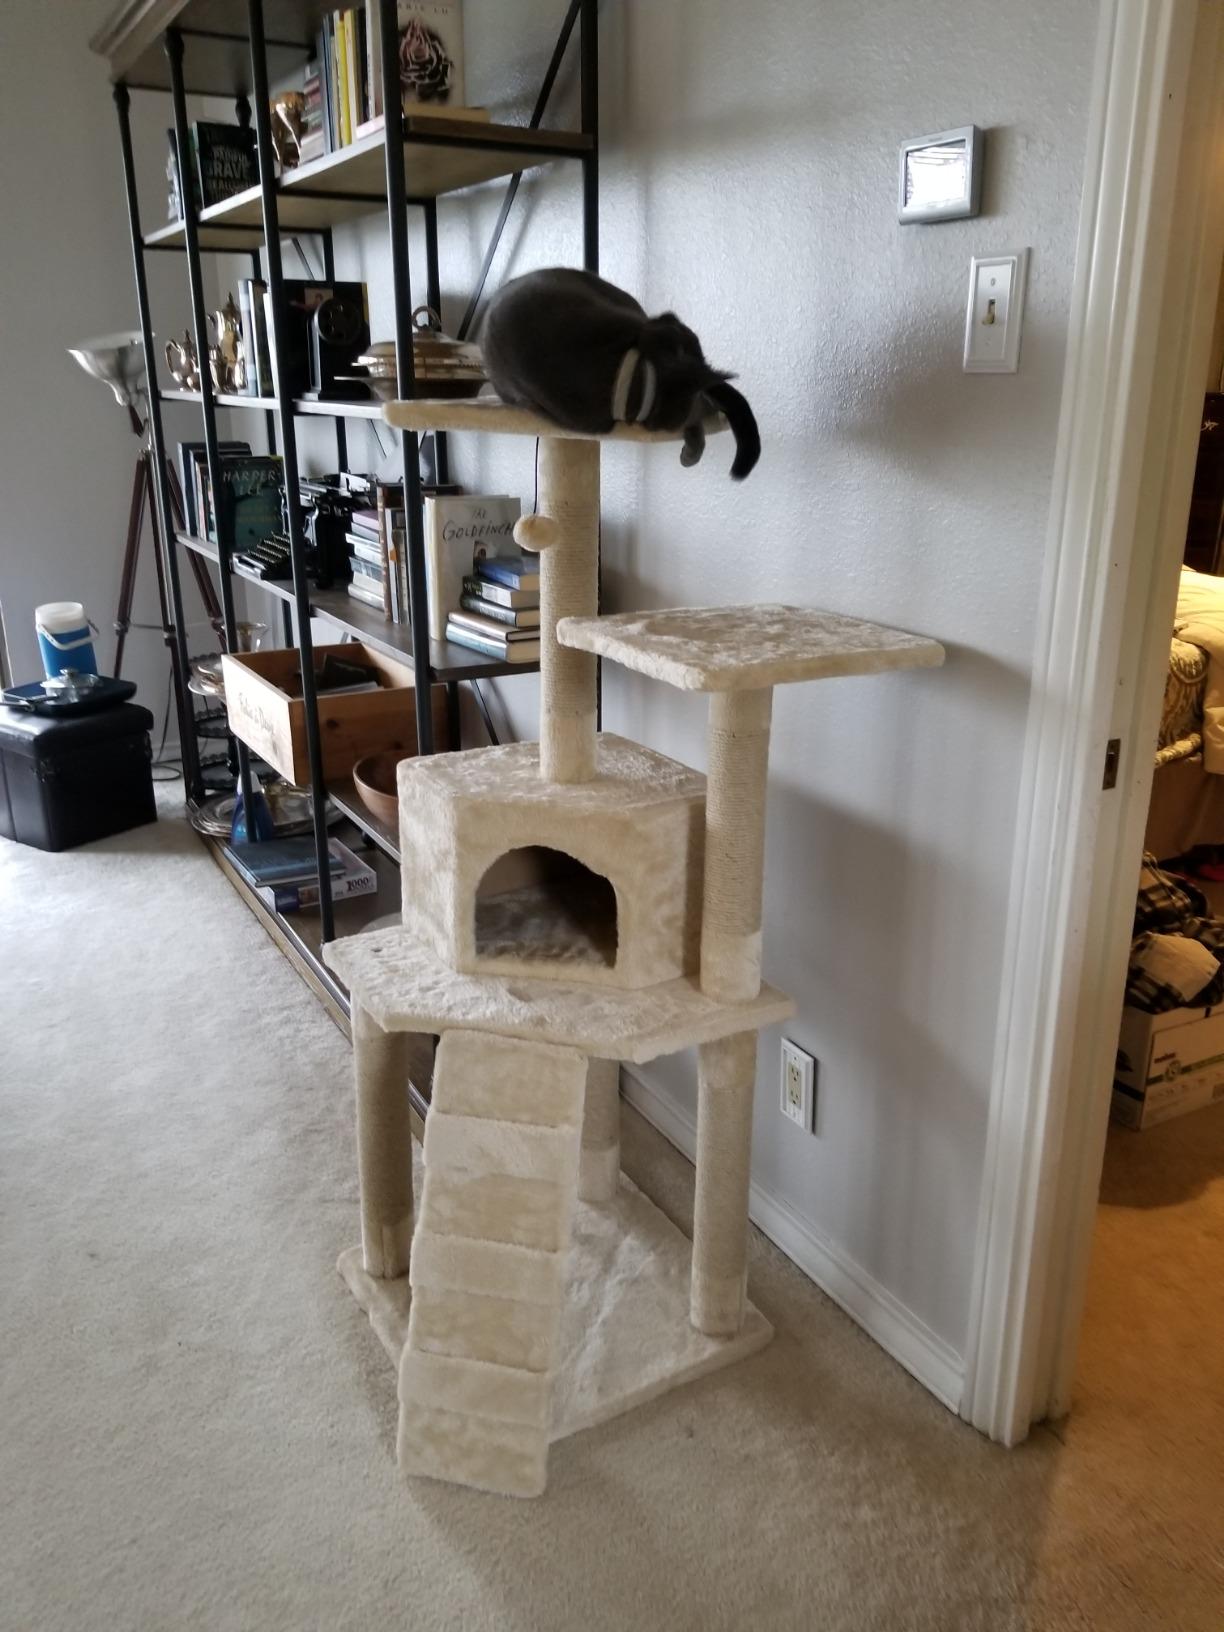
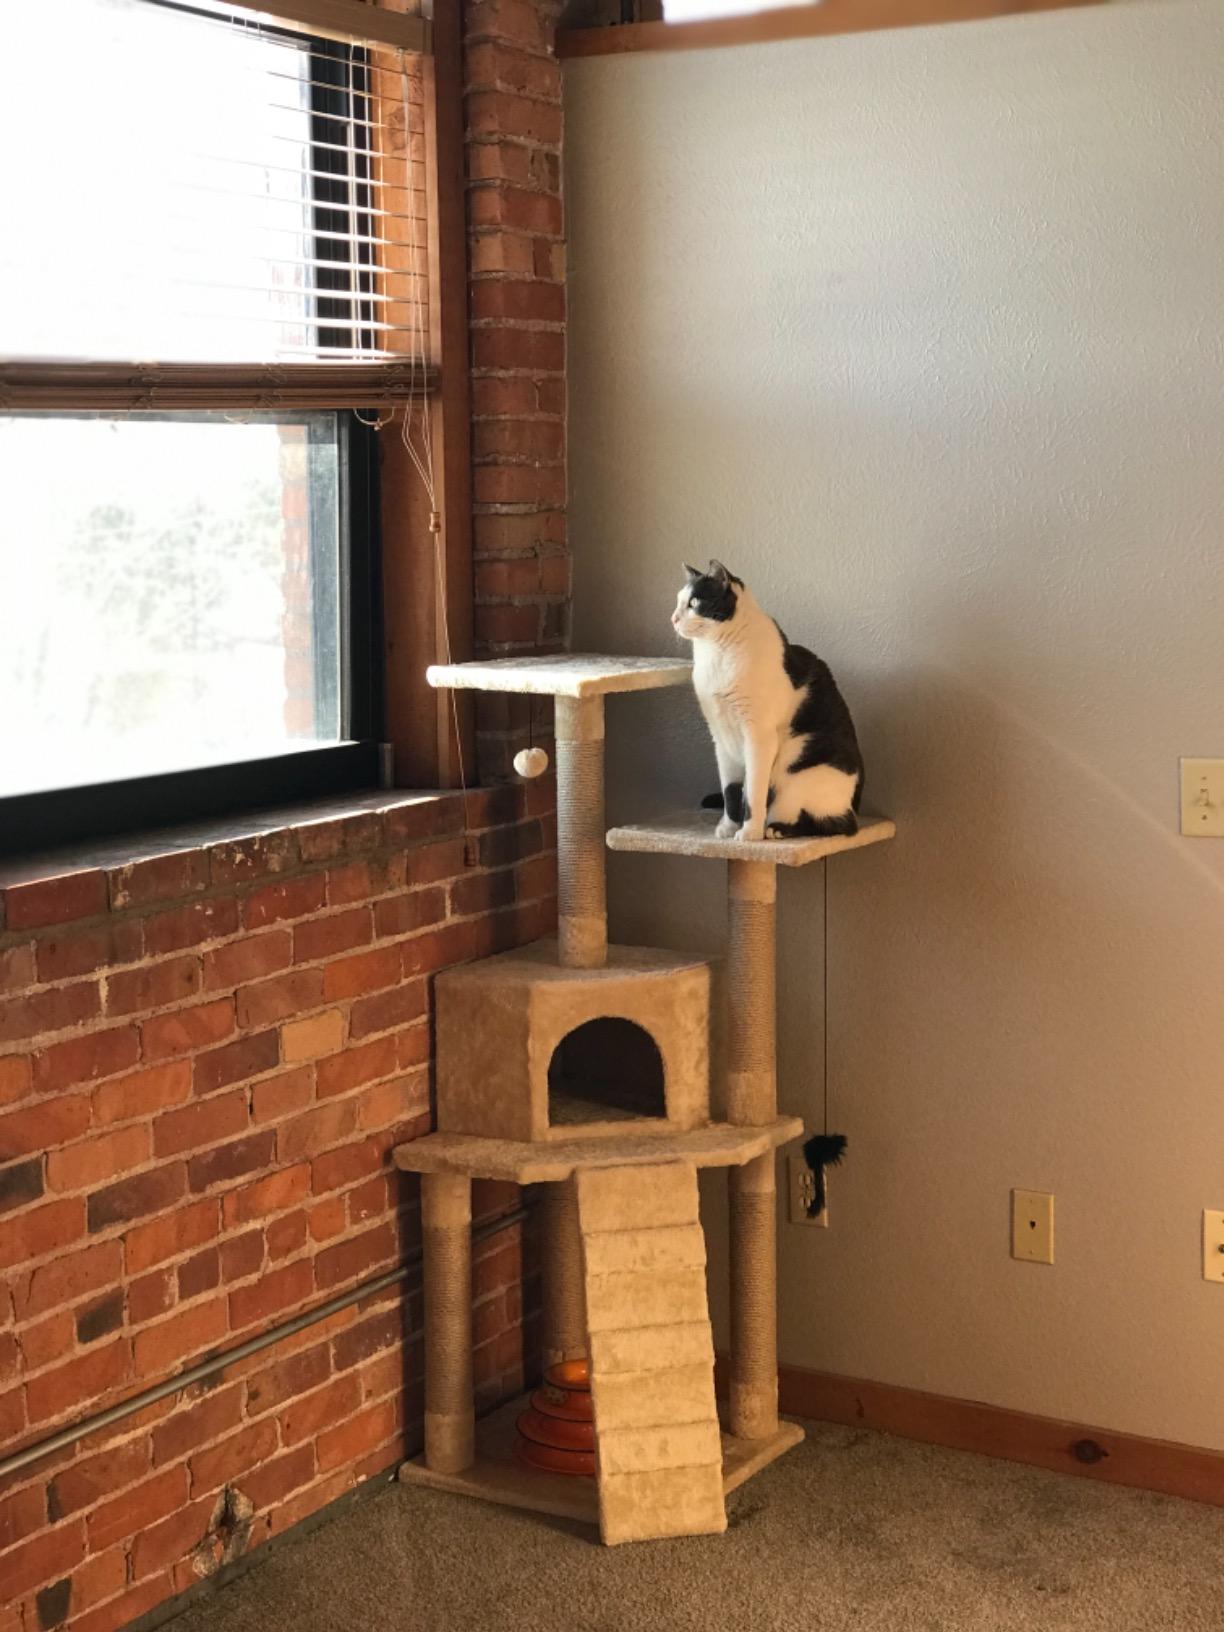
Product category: items_cat tree
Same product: yes